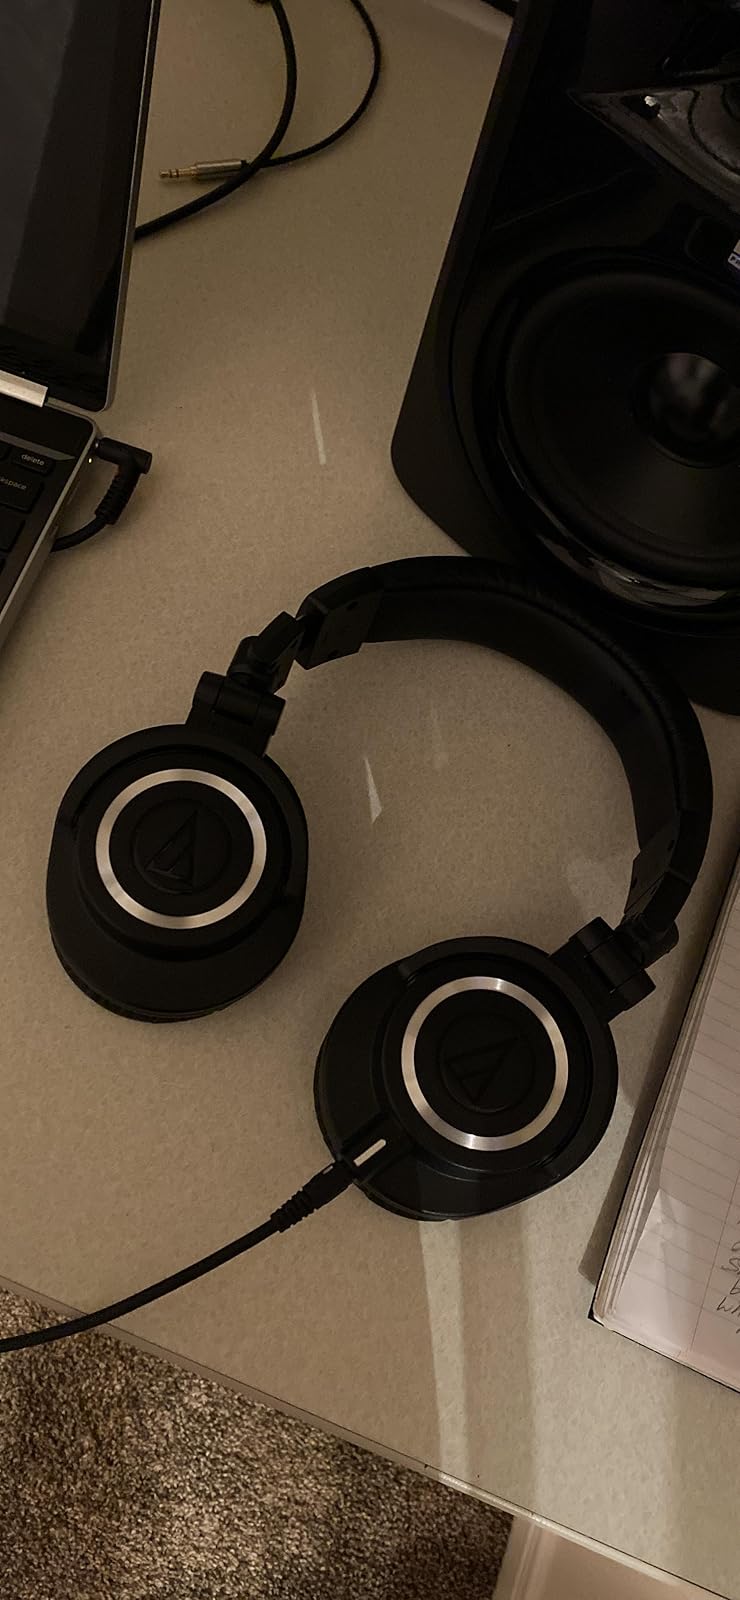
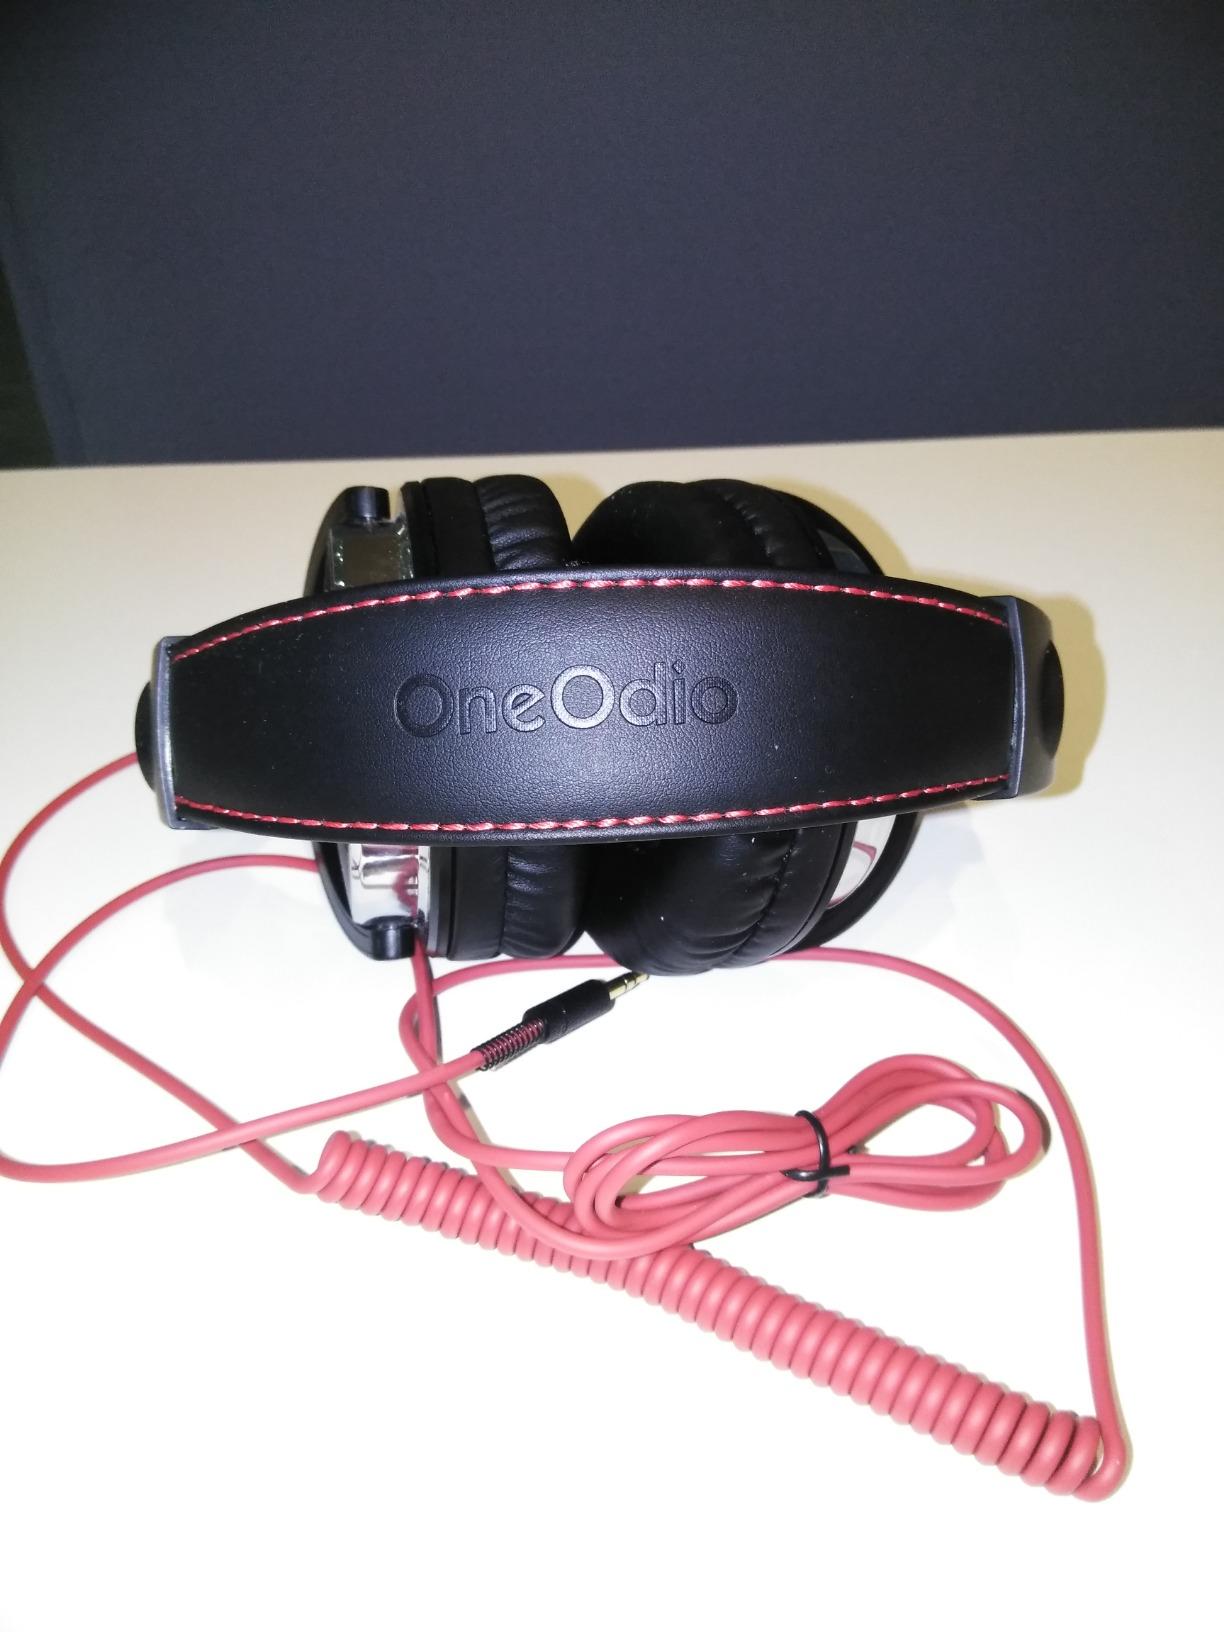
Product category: headphones
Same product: no